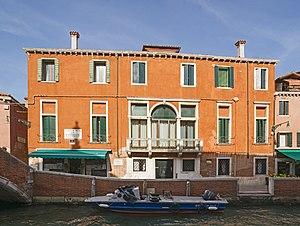
Le rio di San Basegio est un canal de Venise dans le sestiere de Dorsoduro.
Amedeo Clemente Modigliani, né le 12 juillet 1884 à Livourne et mort le 24 janvier 1920 à Paris, est un peintre et sculpteur italien rattaché à l'École de Paris.